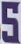
Number: 5